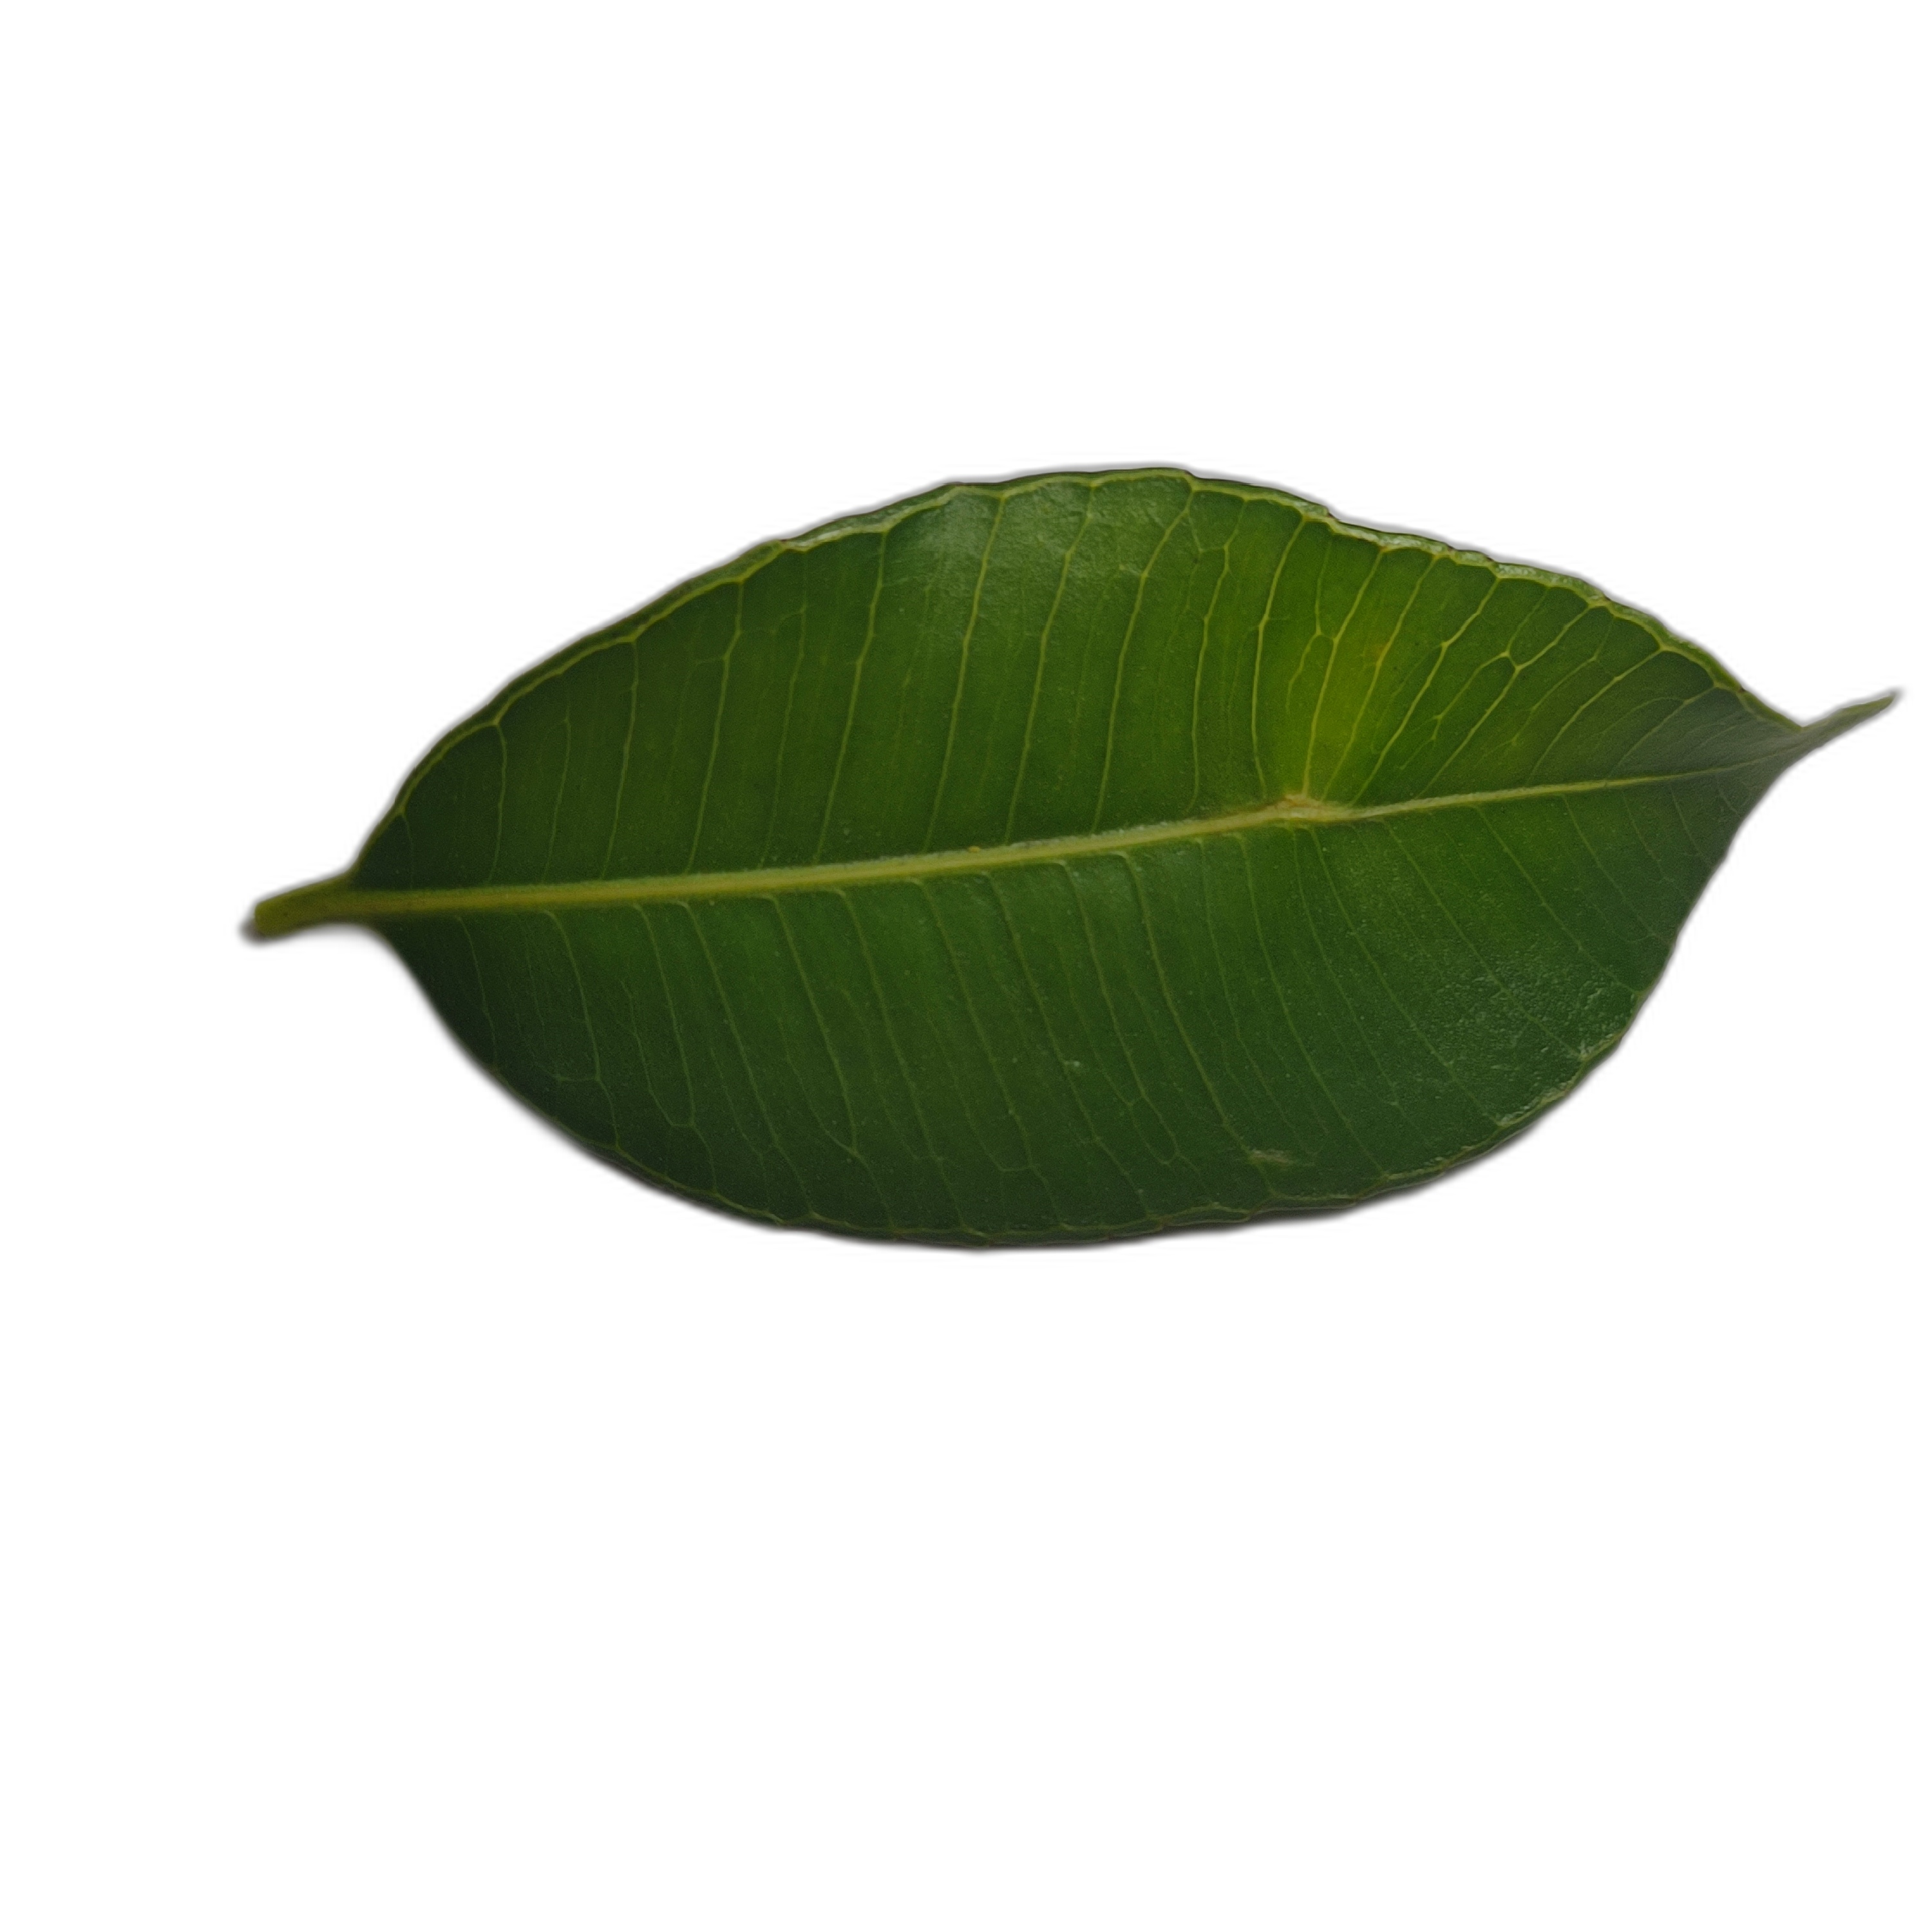
Label: healthy